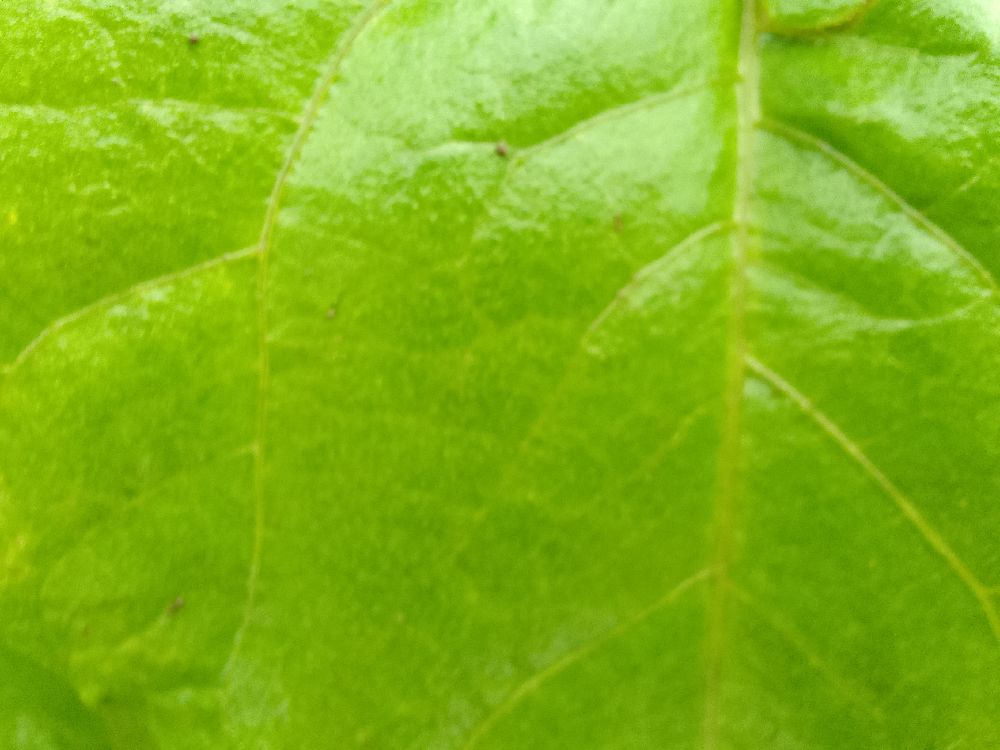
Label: healthy